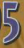
Number: 5